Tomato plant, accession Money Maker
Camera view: tilt-top (135 deg); turntable rotation: 300 degrees
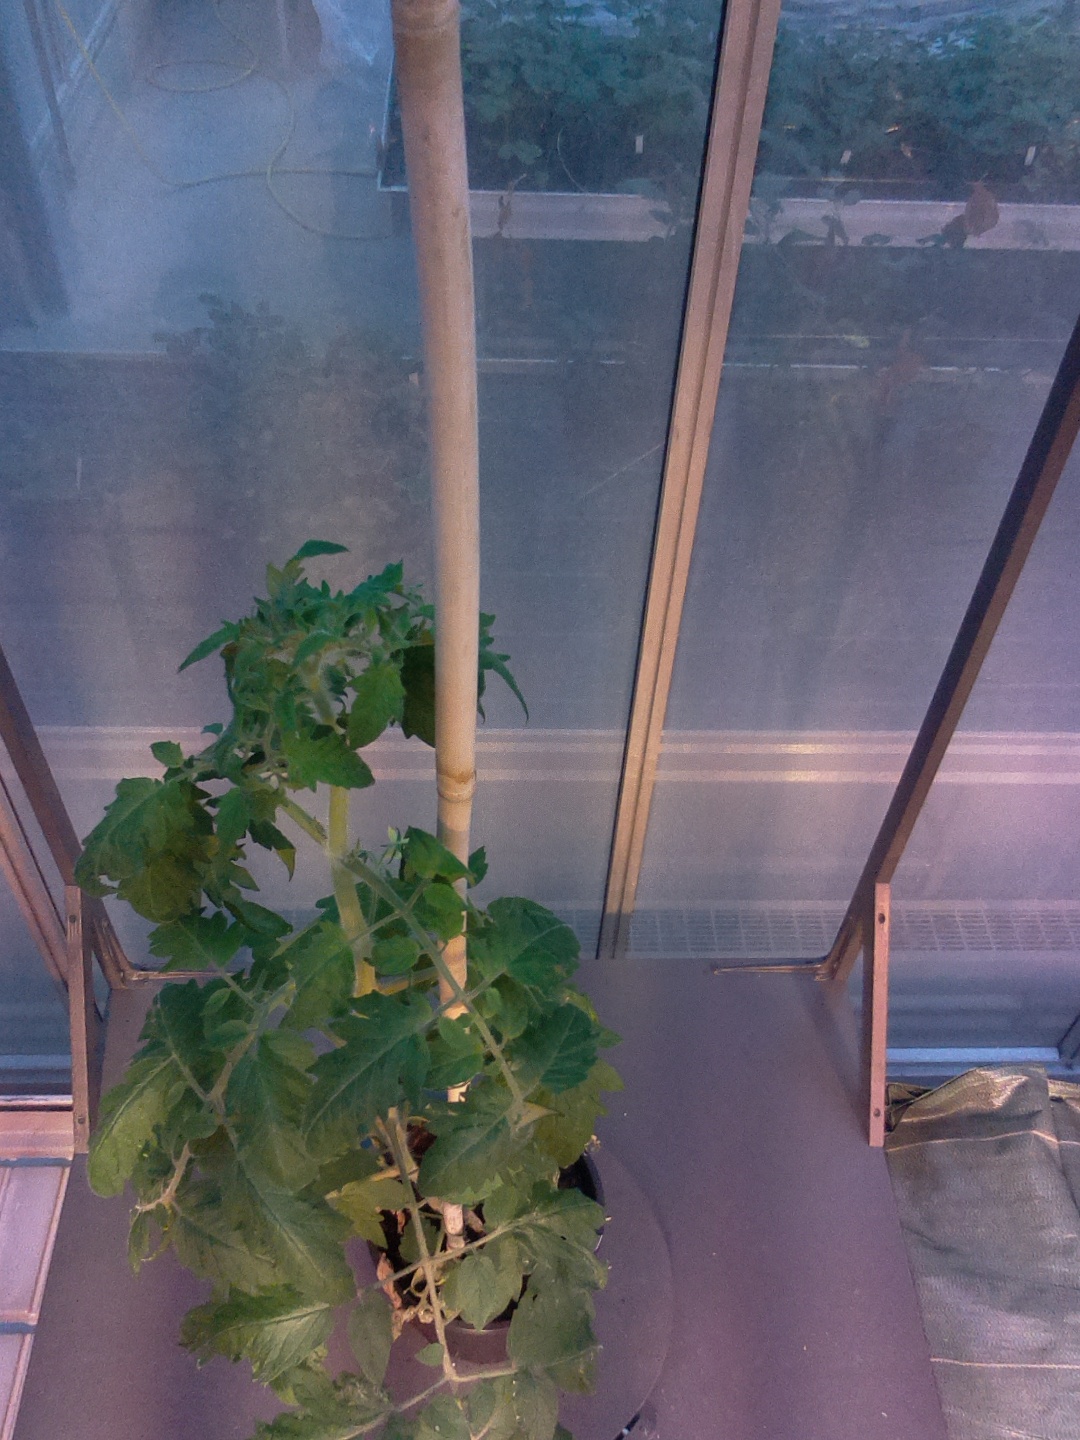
BBCH growth stage 65: Full flowering, 50%-60% of flowers open, first petals falling